Speedy (film)

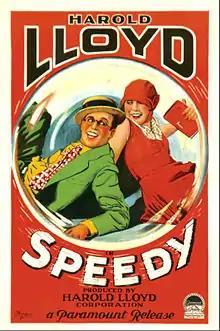
Poster

Speedy is a 1928 American silent comedy film starring comedian Harold Lloyd in the eponymous leading role. It was Lloyd's last silent film before he converted to sound production. Due to the general public's apathy towards silent films, a sound version was prepared and released in the latter half of 1928.